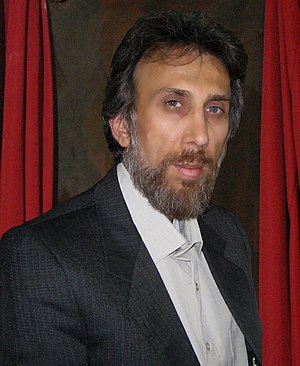
Hossein Shahabi
Hossein Shahabi, 2014
Hossein Shahabi er en iranske filminstruktør, forfatter og producent af iranske biograf. I 2013 blev hans film "The Bright Day" nomineret til Den Gyldne Astor Award ved den internationale filmfestival Mar del Plata, Argentina.